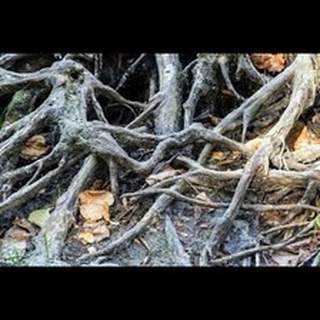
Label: wheat_common_root_rot